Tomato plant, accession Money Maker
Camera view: bottom (45 deg); turntable rotation: 120 degrees
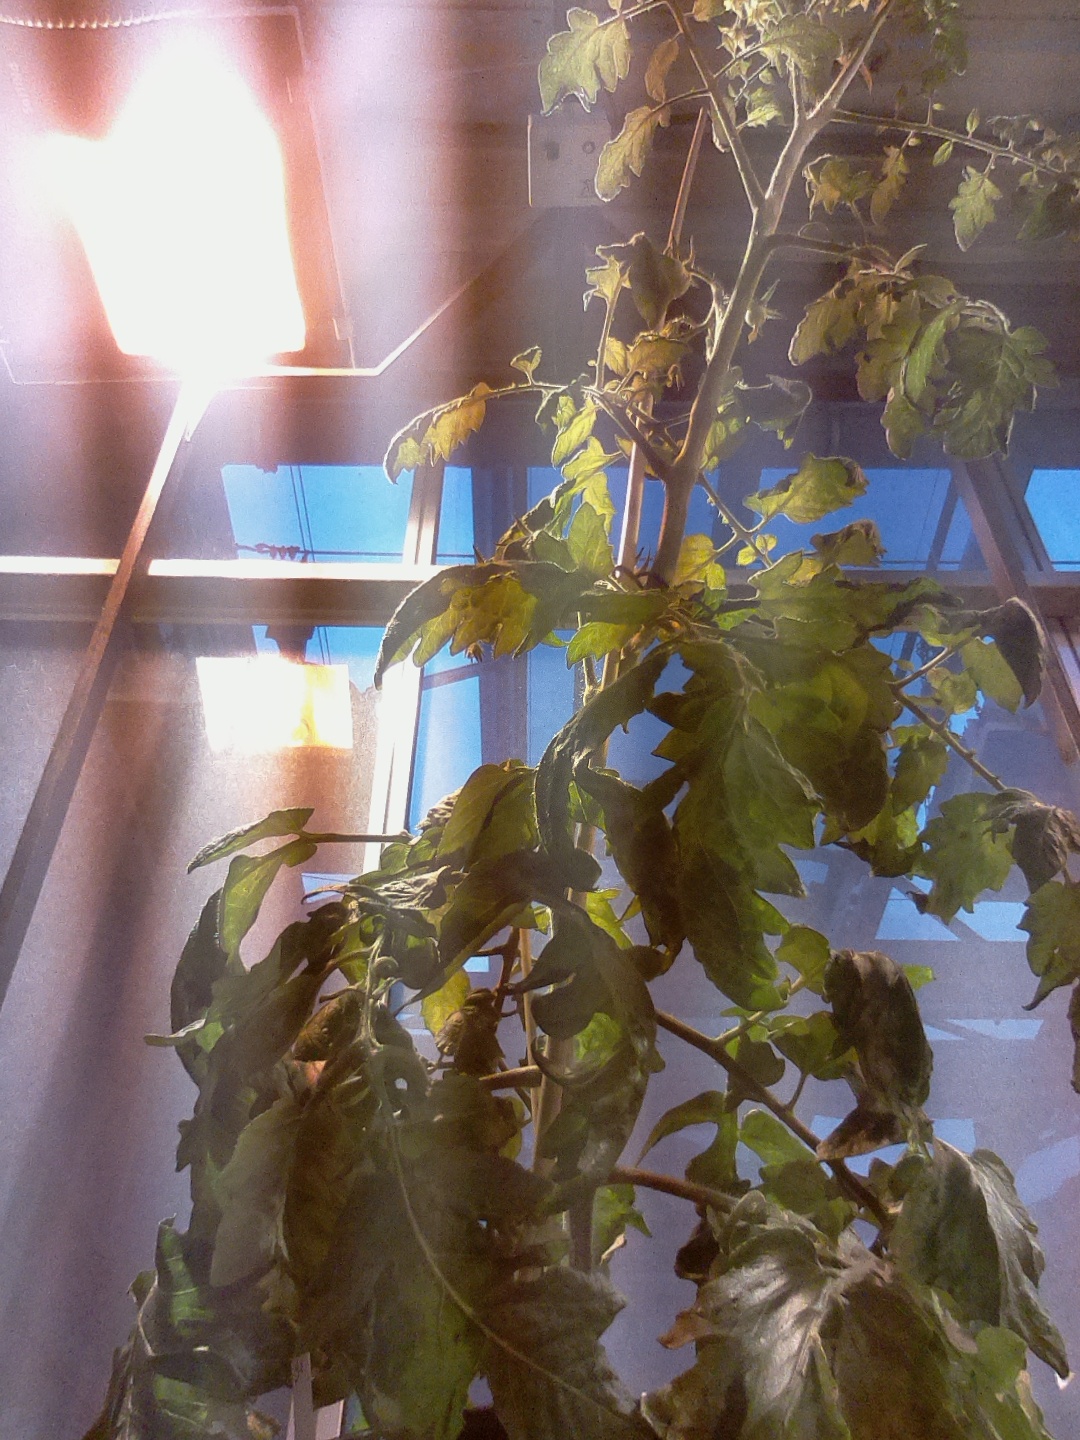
BBCH growth stage 71: 10%-20% of final fruit size